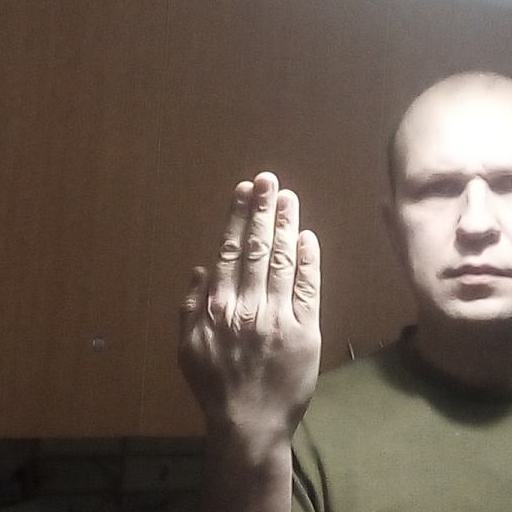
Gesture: stop_inverted